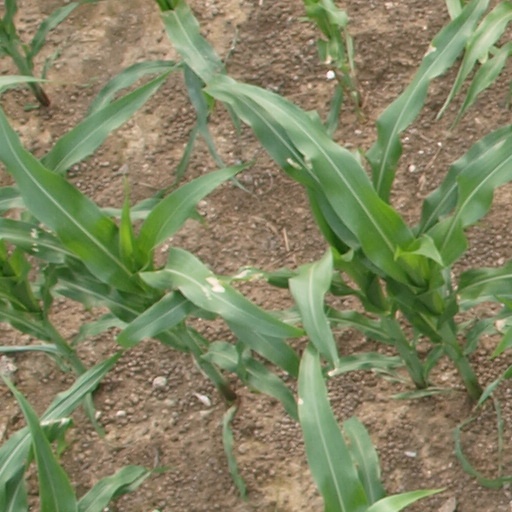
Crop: maize; corn